Franchise Tax Board of California v. Hyatt

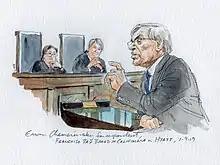
Erwin Chemerinsky for respondent during oral arguments

After Waxman, Erwin Chemerinsky began his arguments for the respondent. Chemerinsky argued that historically, states had been protected from suits in the courts of other states by interstate comity and that this still can protect states. Justice Sotomayor questioned whether comity was enough of a protection. Chermerinsky also pointed to the courts ruling in "Hyatt II"—where it held that states were required to extend the same immunities to sister states as it had themselves—which also provided protection to states. Justice Stephen Breyer also noted that if a state allowed abusive lawsuits against other states to take place in its own courts, the other states could sue the abusive state, whose "attitude would change".